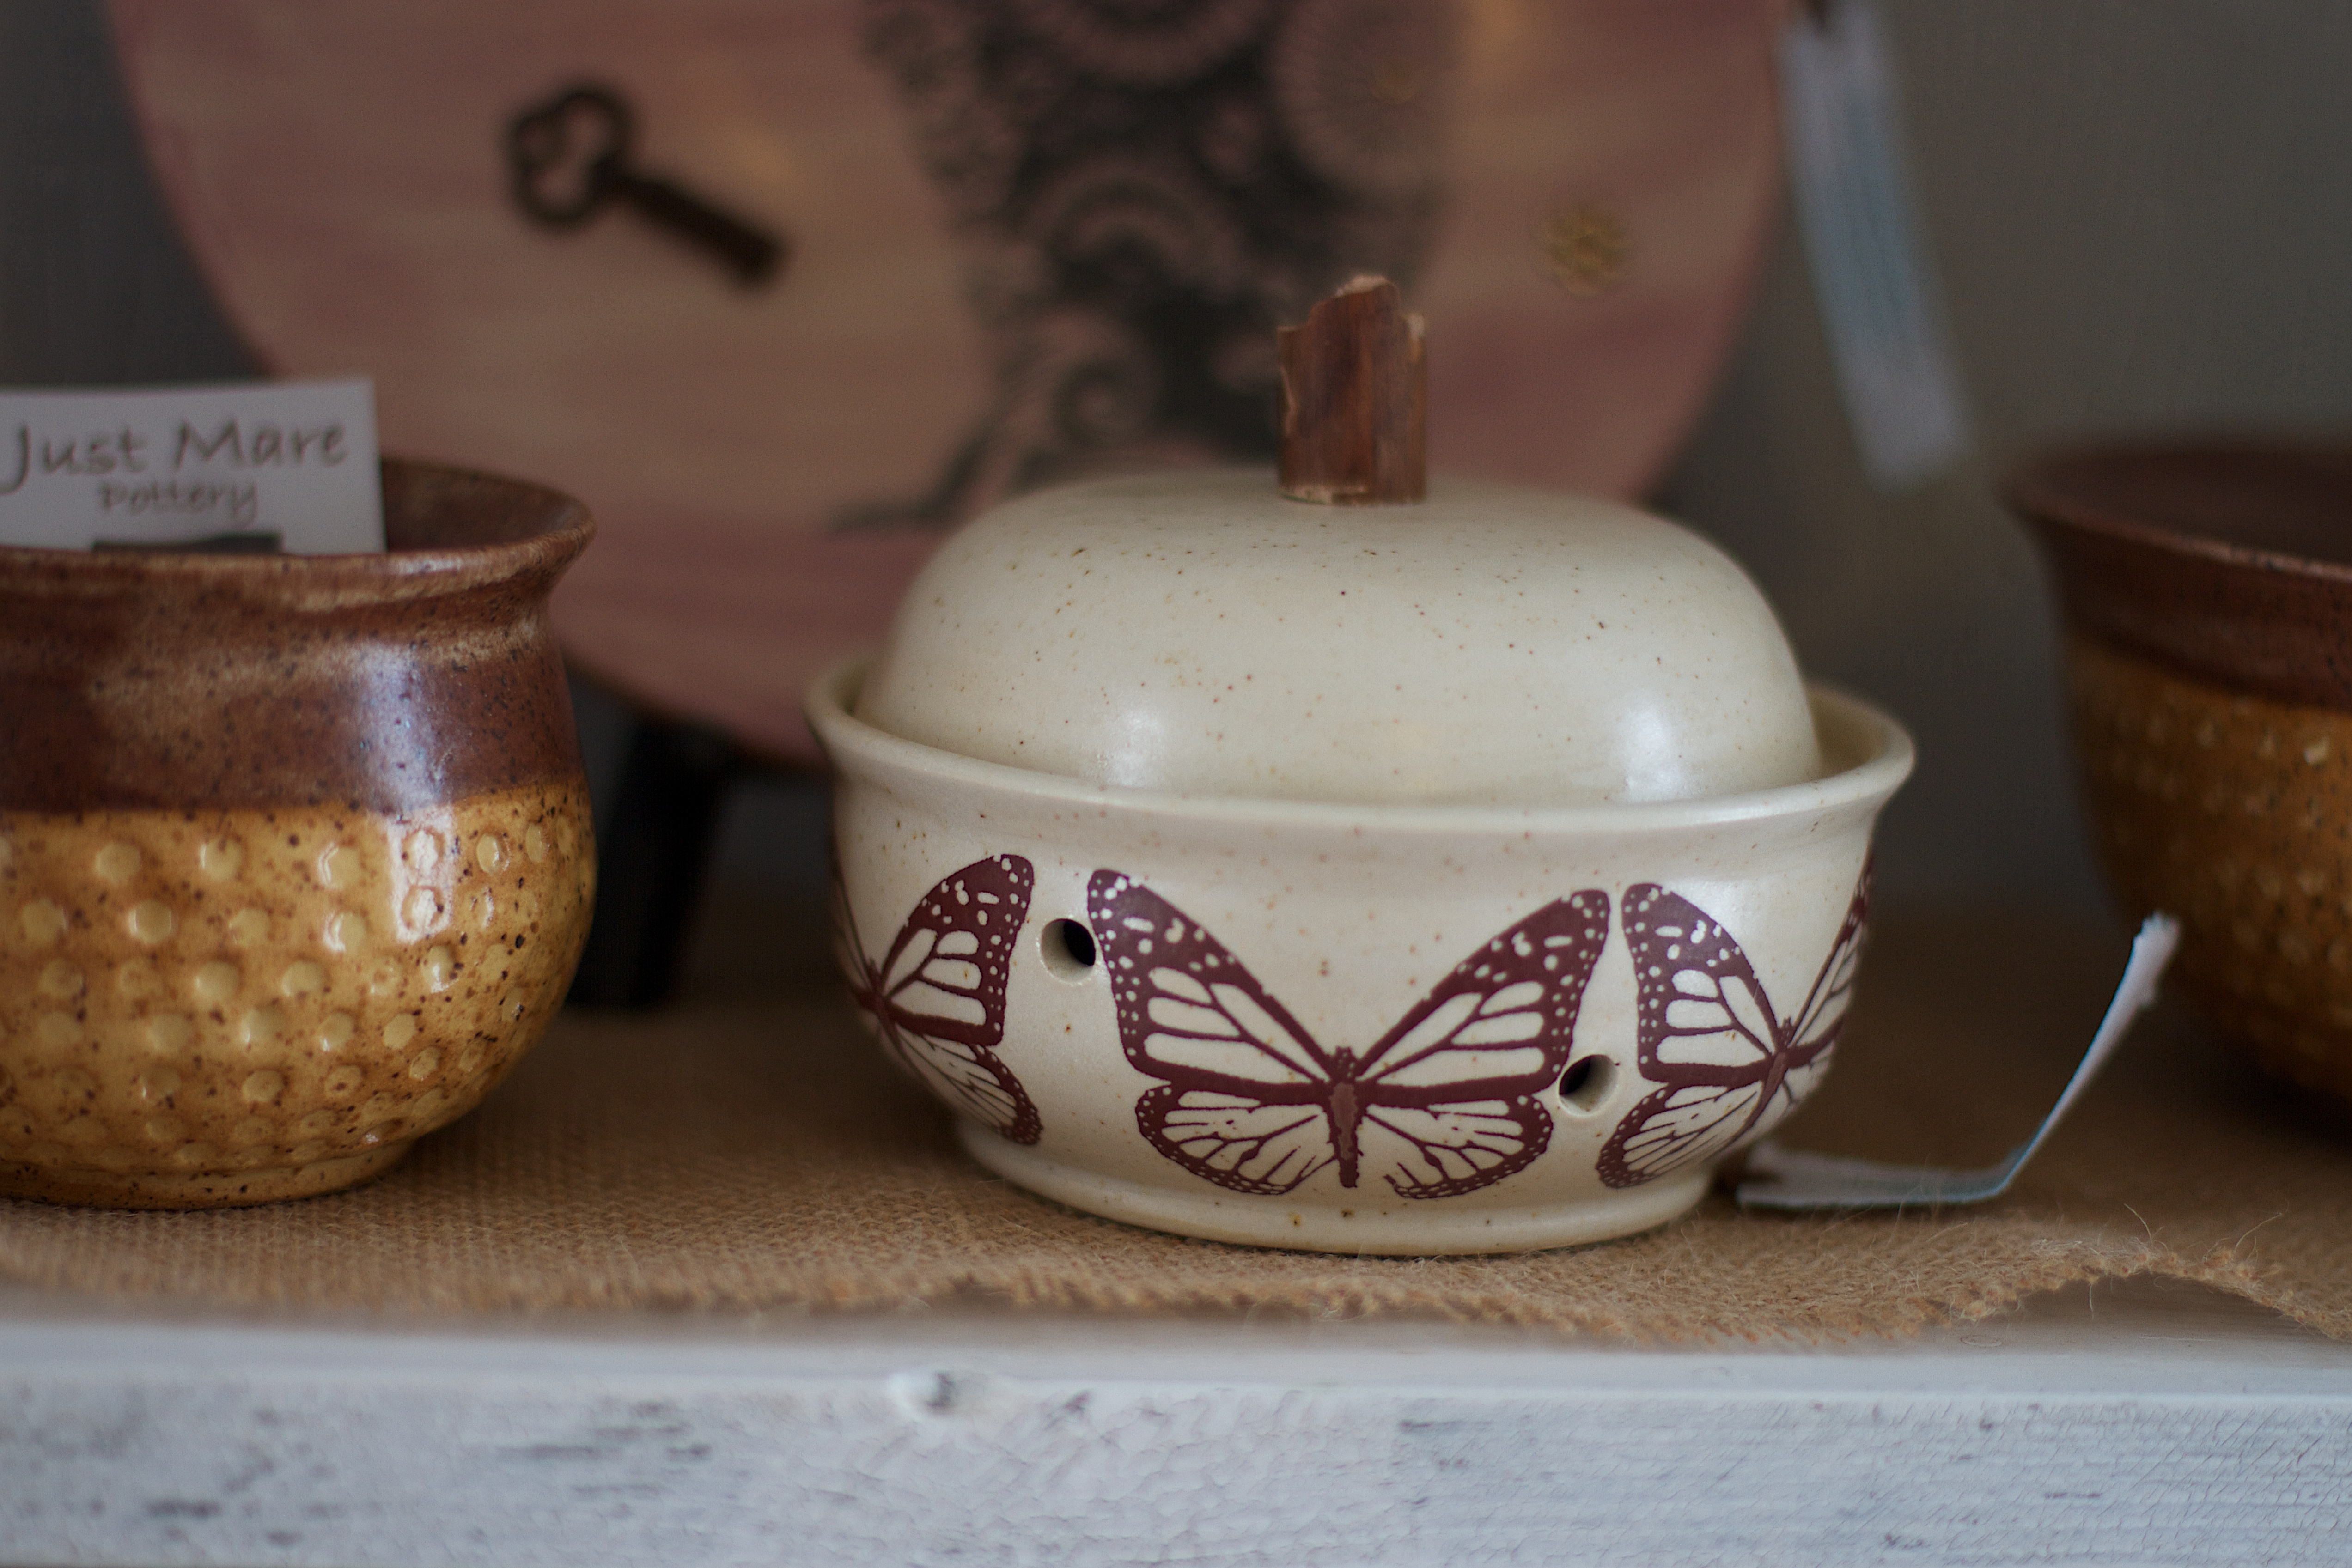
cup, food, ceramic, baking, candle, pottery, lighting, coffee cup, material, art, porcelain, randallhouse, flavor